Moorthorpe railway station

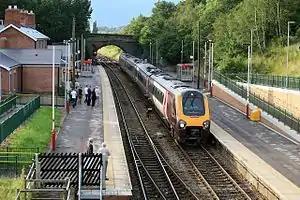
The restored Moorthorpe railway station

Moorthorpe railway station serves the village of Moorthorpe and town of South Kirkby in West Yorkshire, England. It lies on the Wakefield Line and the Dearne Valley Line, north of Sheffield and is served by Northern Trains.